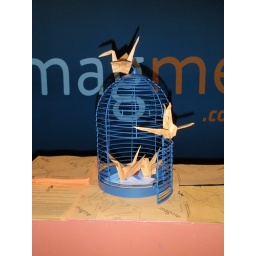
Just a few of the origami birds that found a home in the MagMe birdcage